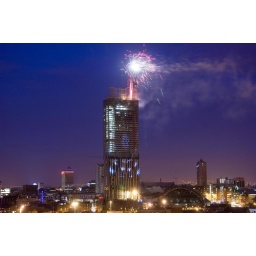
The blue lighting on the side of the tower was provided by Aurora's Spotlight.